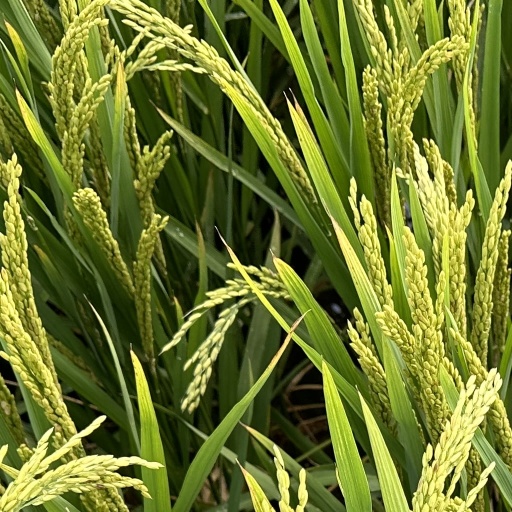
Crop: rice